Siegfried Nagl

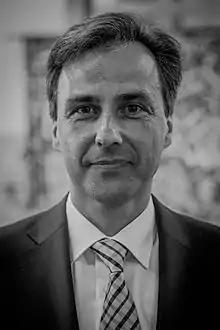
Siegfried Nagl, 2014.

Siegfried Nagl (born 18 April 1963, in Graz) is an Austrian politician with the Austrian People's Party (ÖVP). He was mayor of Graz from 2003 to 2021.